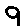
Label: 9